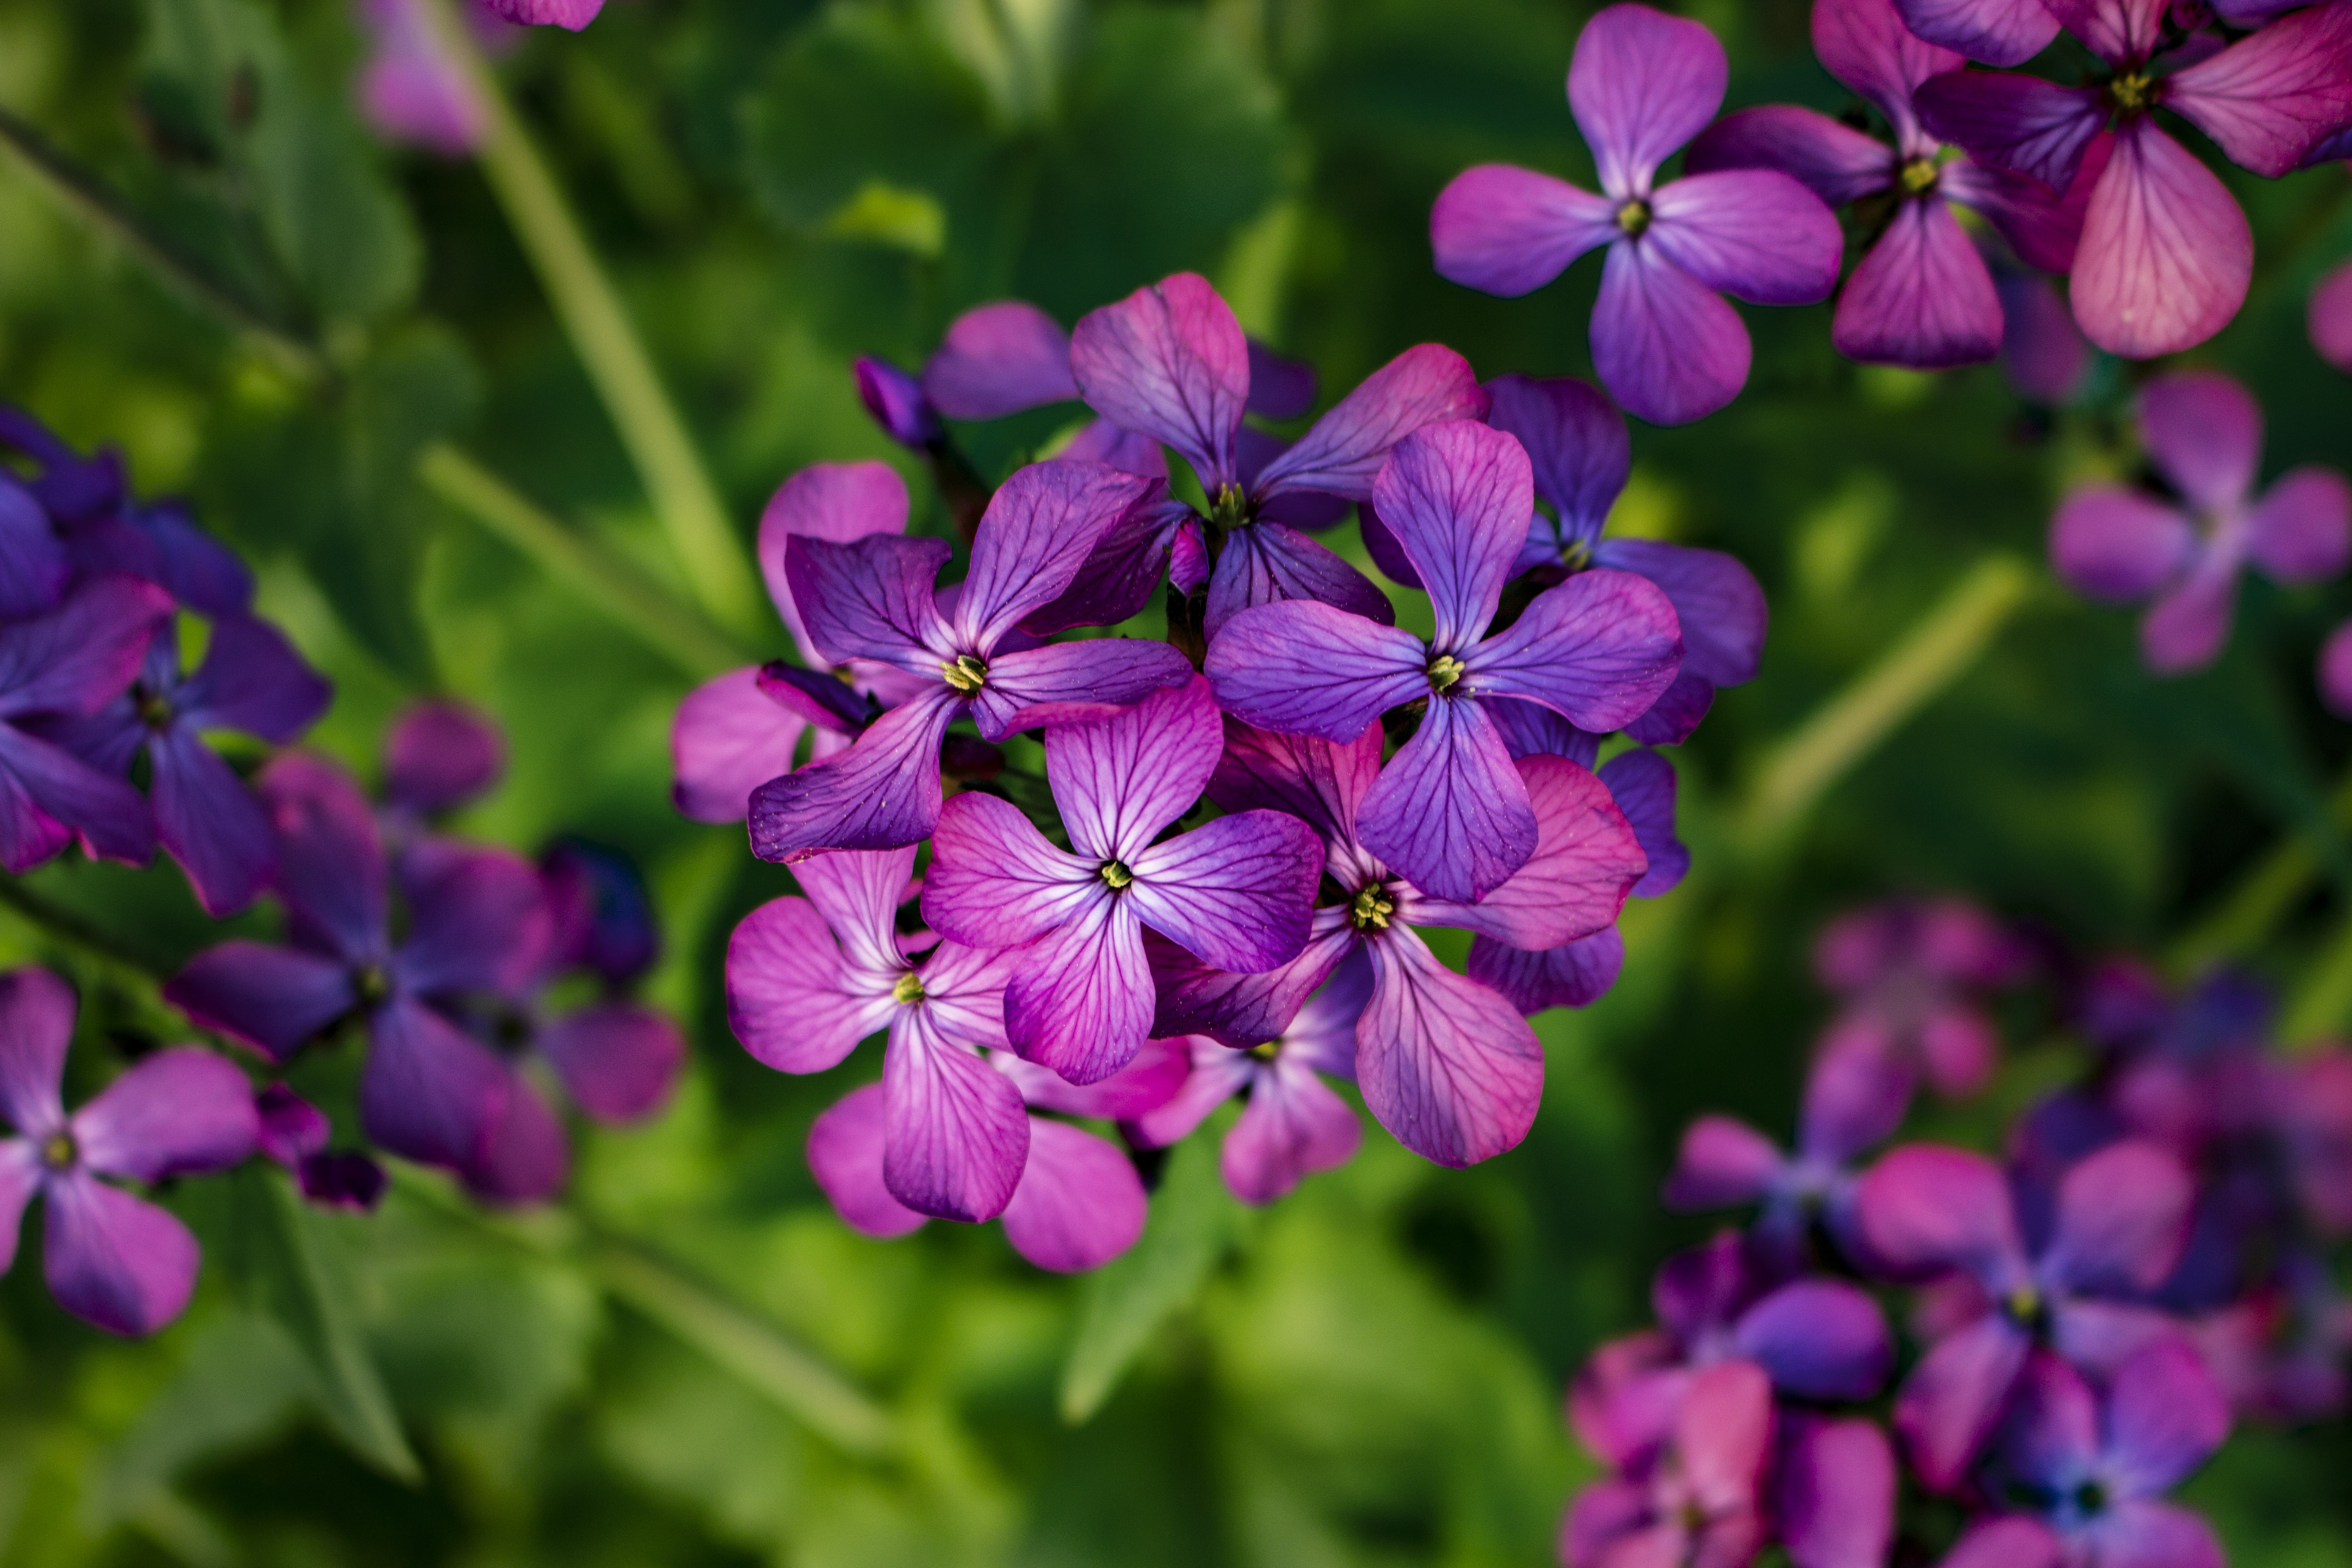
nature, blossom, plant, field, flower, purple, petal, bloom, floral, spring, green, color, natural, canon, fresh, botany, colorful, garden, flora, wildflower, flowers, purple flowers, violet, lilac, viola, macro photography, flowering plant, annual plant, land plant, violet family, dame's rocket